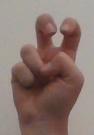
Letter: toot